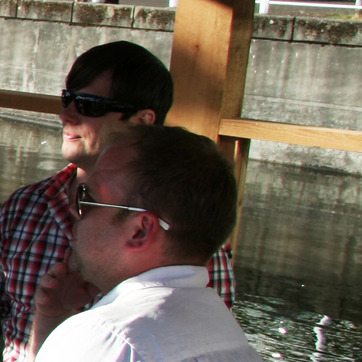
Material: hair